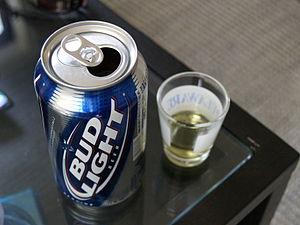
La bière light est une bière légère, c'est-à-dire au taux de sucre et/ou au volume d'alcool spécialement abaissés afin de s'adapter à certains profils de consommateurs. Comme dans d'autres domaines il s'agit surtout d'une appellation commerciale sans définition normative internationale. Comme pour bien d'autres produits, le terme anglophone Light occupe une large part du marché et aucune appellation francophone n'a pu rivaliser ou s'imposer. Le terme Lite rencontré parfois n'est qu'une marque déposée, privée donc.